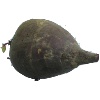
Label: Beetroot 1